Point of Ayr Lighthouse

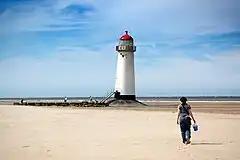
Point of Ayr lighthouse, at Talacre beach

The Point of Ayr Lighthouse, also known as the Talacre Lighthouse, is a Grade II listed building situated on the north coast of Wales, on the Point of Ayr, near the village of Talacre.